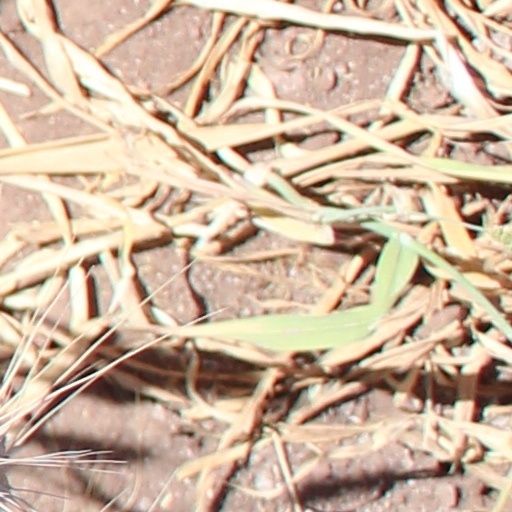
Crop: wheat